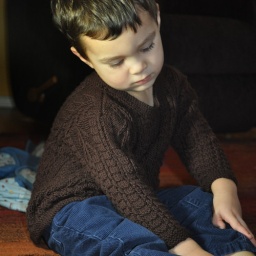
Little boy in cute gansey sweater